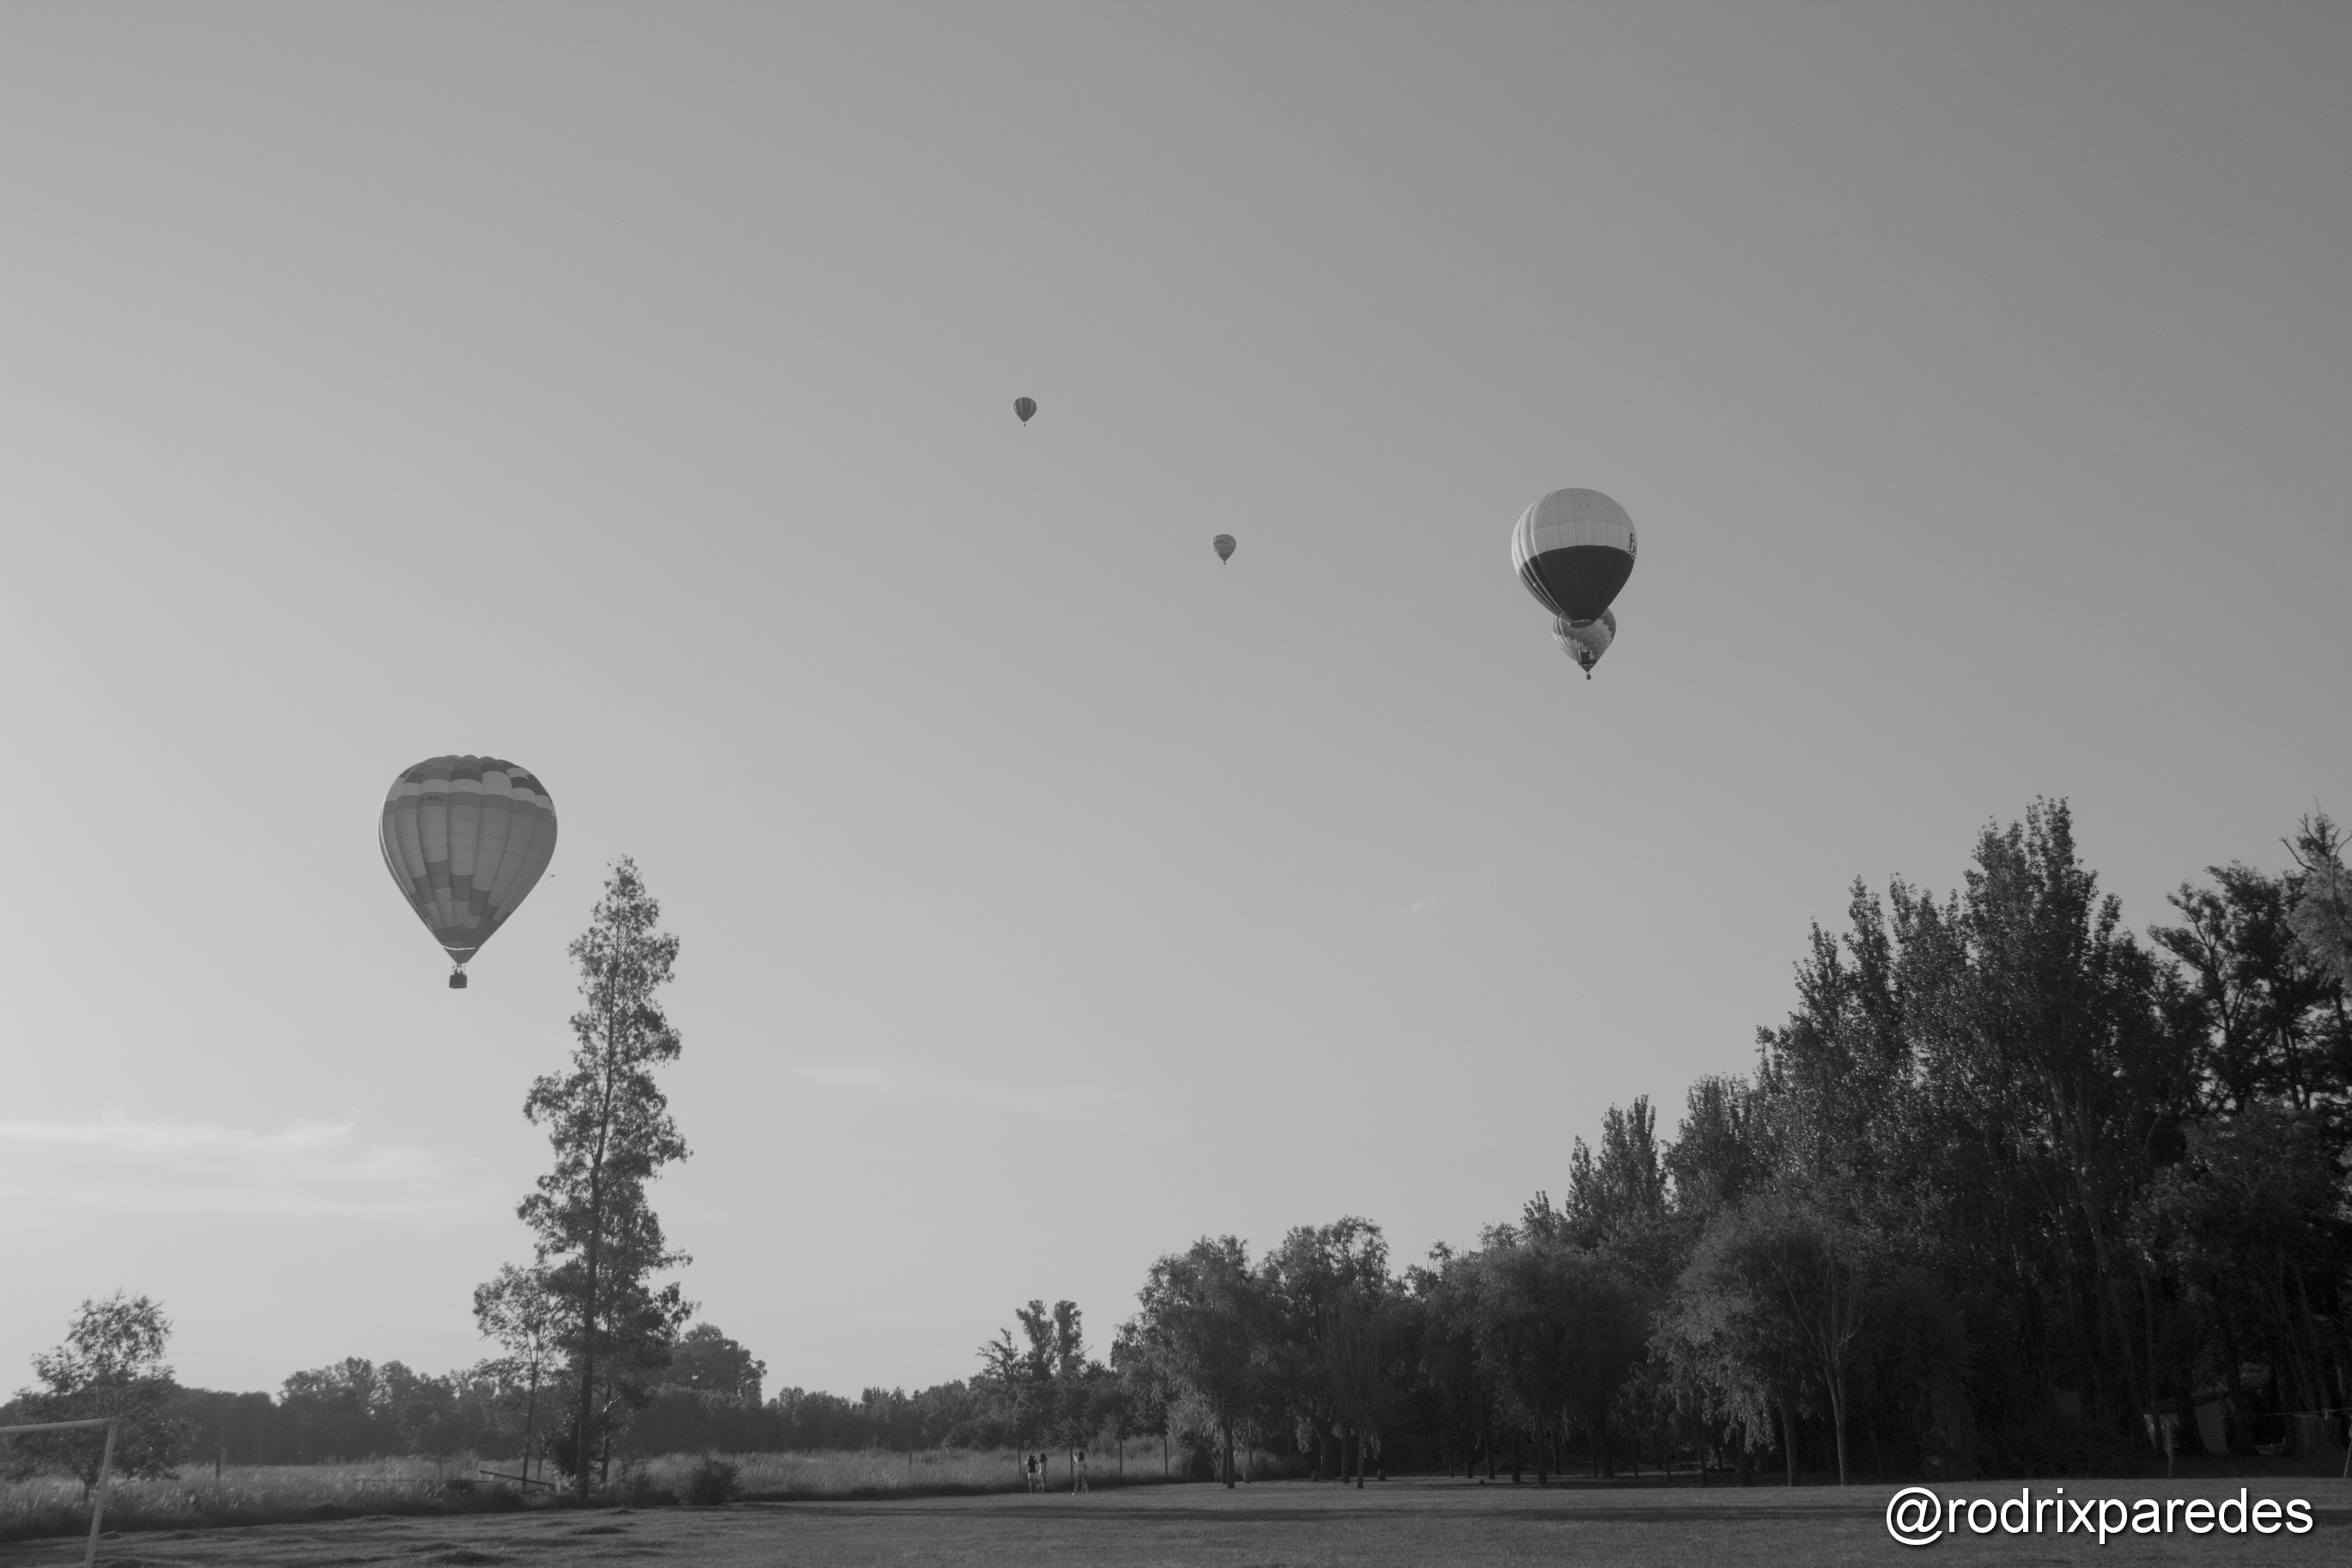
black and white, hot air balloon, aircraft, vehicle, street light, monochrome, lighting, argentina, ballooning, buenosaires, ar, buenos, aires, globos, lujan, aerostticos, zeppelin, hot air ballooning, monochrome photography, atmosphere of earth